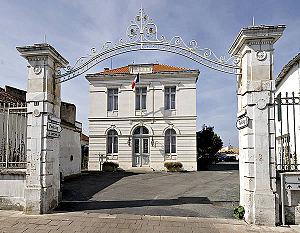
Sainte-Marie-de-Ré est une commune du sud-ouest de la France, située sur l'île de Ré, dans le département de la Charente-Maritime.